Shaun Bailey (West Bromwich MP)

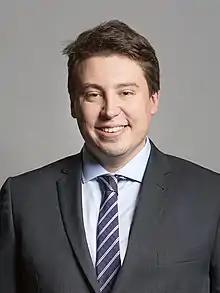
Official portrait, 2019

Shaun Stephen Bailey (born 22 July 1992) is a British Conservative Party politician who served as the member of Parliament (MP) for West Bromwich West from 2019 until 2024.